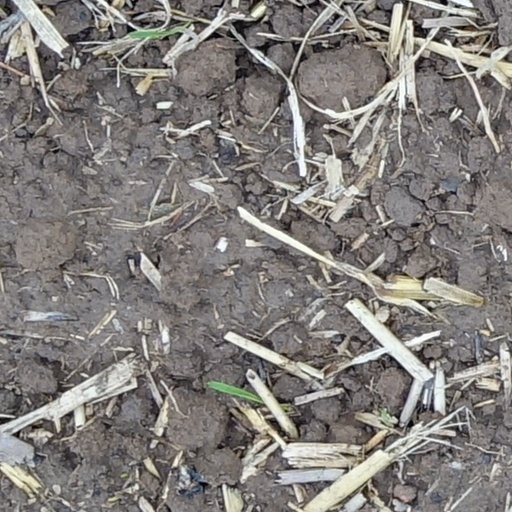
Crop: wheat